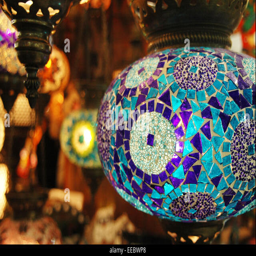
beautiful decorative glass lights and lanterns for sale in the souk